1998 FIFA World Cup

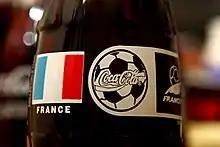
Coca-Cola was one of the sponsors of FIFA World Cup 1998.

The sponsors of the 1998 FIFA World Cup are divided into two categories: FIFA World Cup Sponsors and France Supporters.